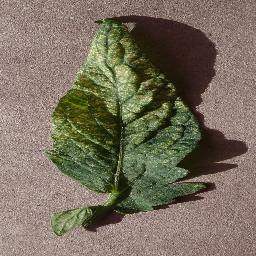
Label: Tomato___Spider_mites Two-spotted_spider_mite